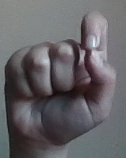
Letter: fa